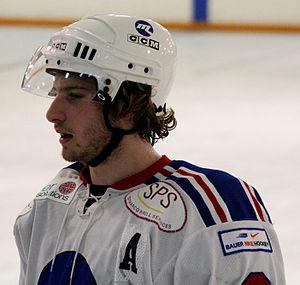
Lliam Webster est un joueur professionnel de hockey sur glace australien.